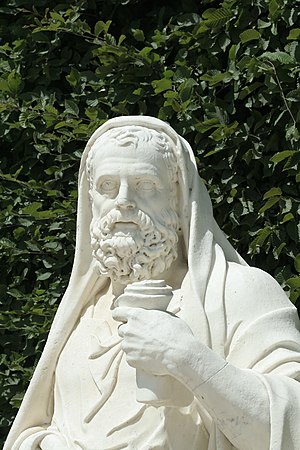
Lysias
Lysias af Jean Dedieu (Versailles haver)
"Lysias var en logograf i antikkens Grækenland. Han var en af de ti attiske oratorer, der er medtaget i den ""alexandriske kanon"" samlet af Aristofanes fra Byzans og Aristarchos fra Samothrake i det tredje århundrede f.v.t.